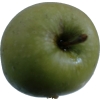
Label: Apple 12